Luxor (pen company)

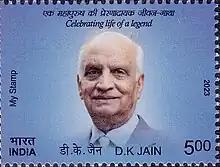
D. K. Jain on a 2023 stamp of India

Luxor was founded in 1963 in India by Davinder Kumar Jain (also known as "D.K. Jain"), with an initial investment of Rs 5,000 and five employees. The company was the first to introduce the fiber tip technology in the country in 1975, followed by the launch of markers and highlighters one year later. In 1980, the company created a division for international business, also becoming distributor of the Japanese brand Pilot. The company opened a new manufacturing unit in Haridwar in 2008.